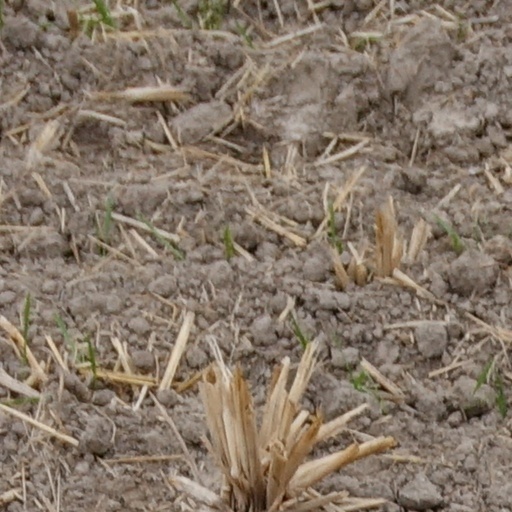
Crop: wheat